Yuxarı Qışlaq

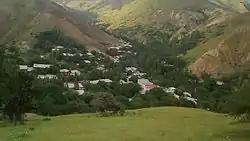
View from Yuxarı Qışlaq

Yuxarı Qışlaq (also, Yukhary Kyshlak, Maghara-Kishlag and Ismail Kyshlak) is a village and municipality in the Shahbuz District of Nakhchivan, Azerbaijan. It is located 17 km in the north-east from the district center, on the bank of the Yukhary Kyshlak River (tributary of Nakhchivanchay River). Its population is busy with gardening and animal husbandry. There are secondary school, club, library and a medical center in the village. It has a population of 535. Nearby, registered the "Kelekli II" settlement of the Middle Ages.